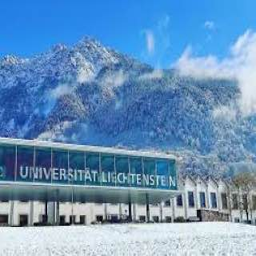
University of Liechtenstein